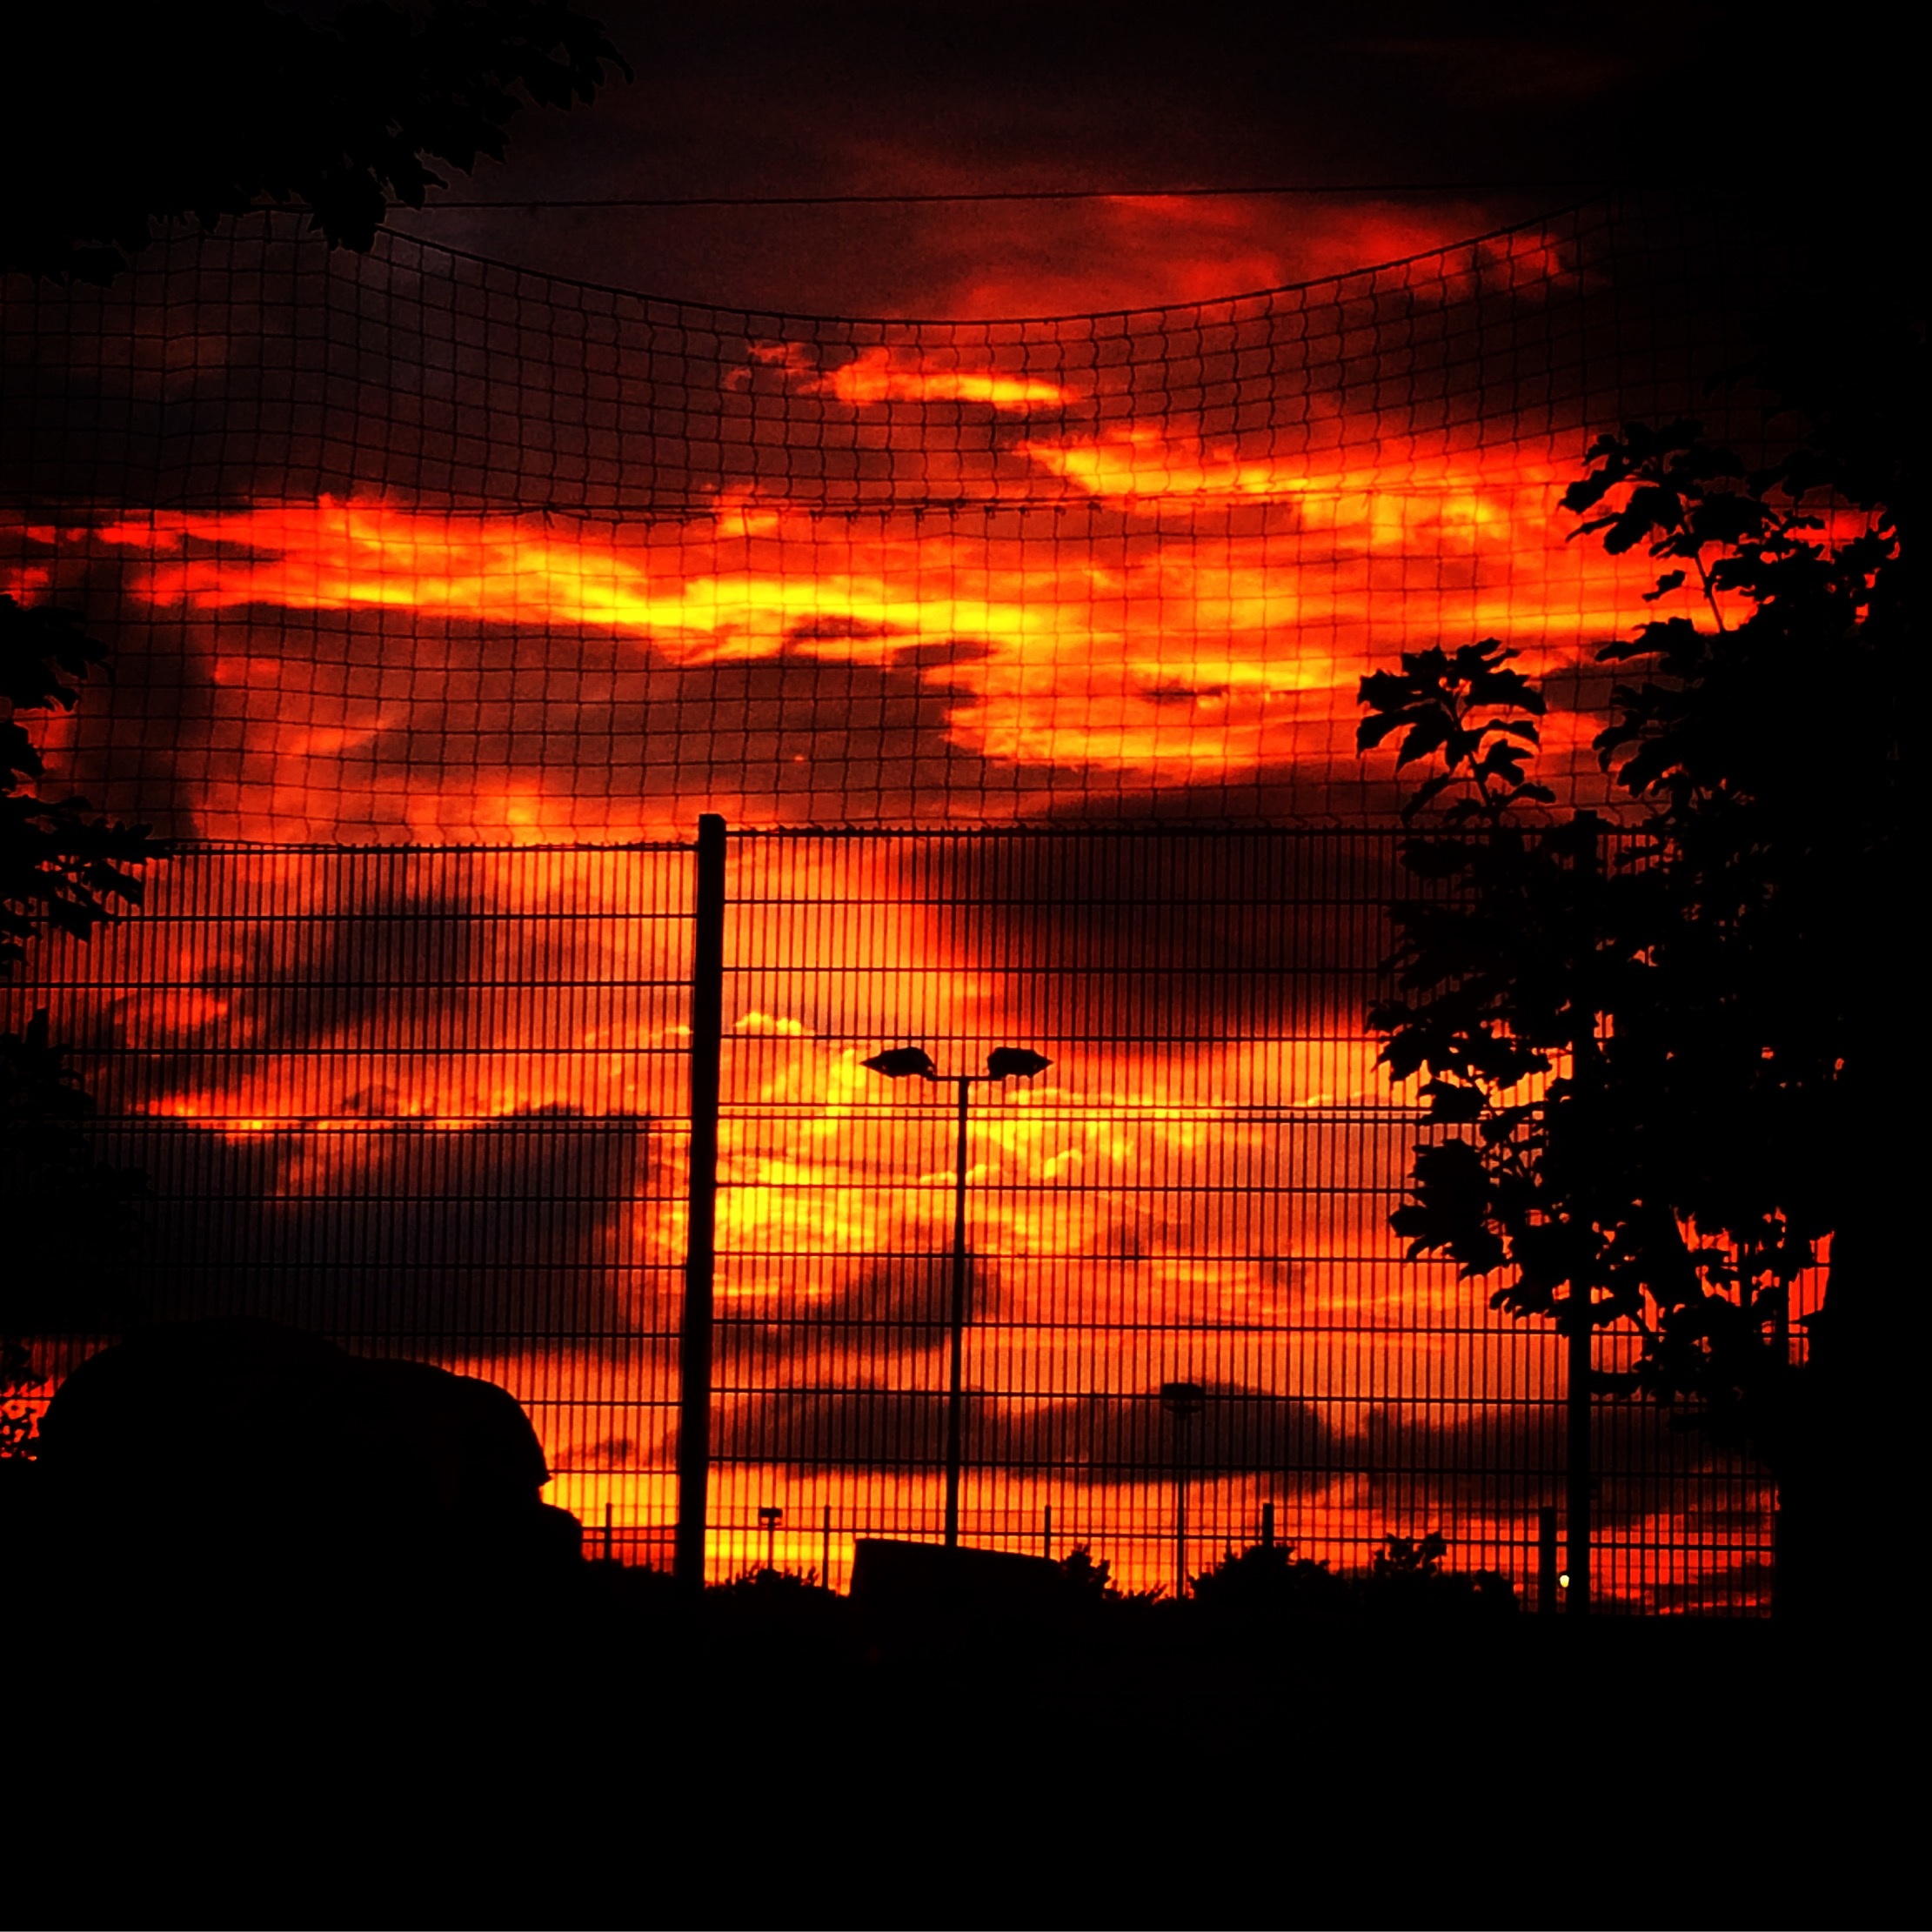
sunset, darkness, font, geological phenomenon